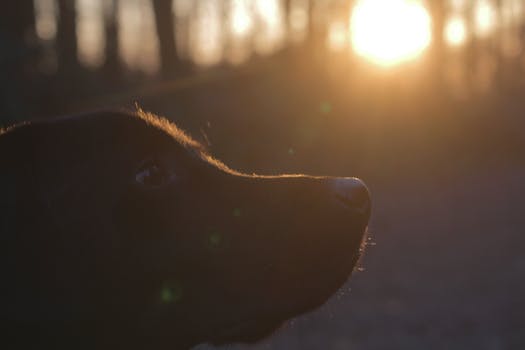
Label: No Watermark